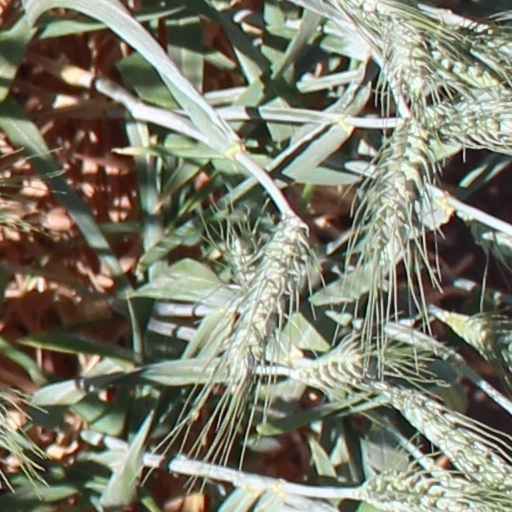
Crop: wheat